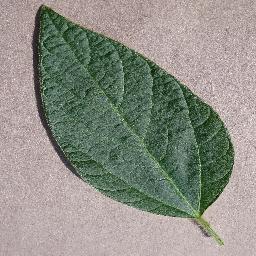
Label: Soybean___healthy